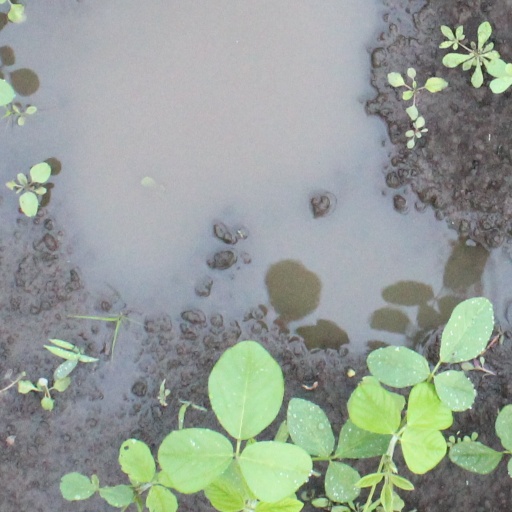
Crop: soybean